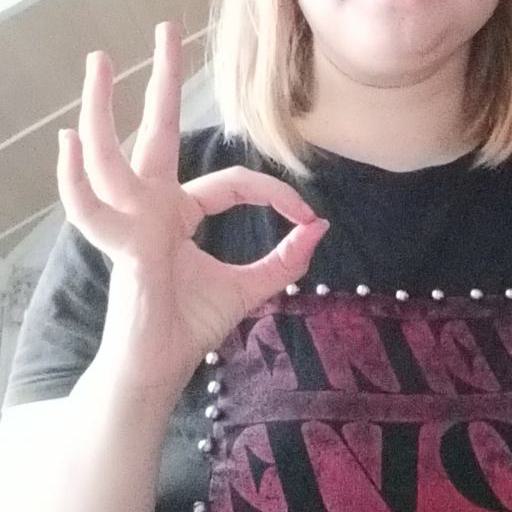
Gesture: ok